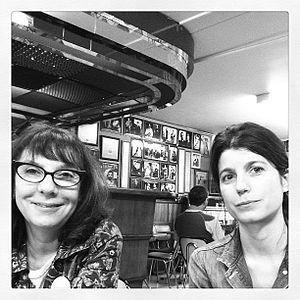
Sophie Calle et Alexandra Cohen